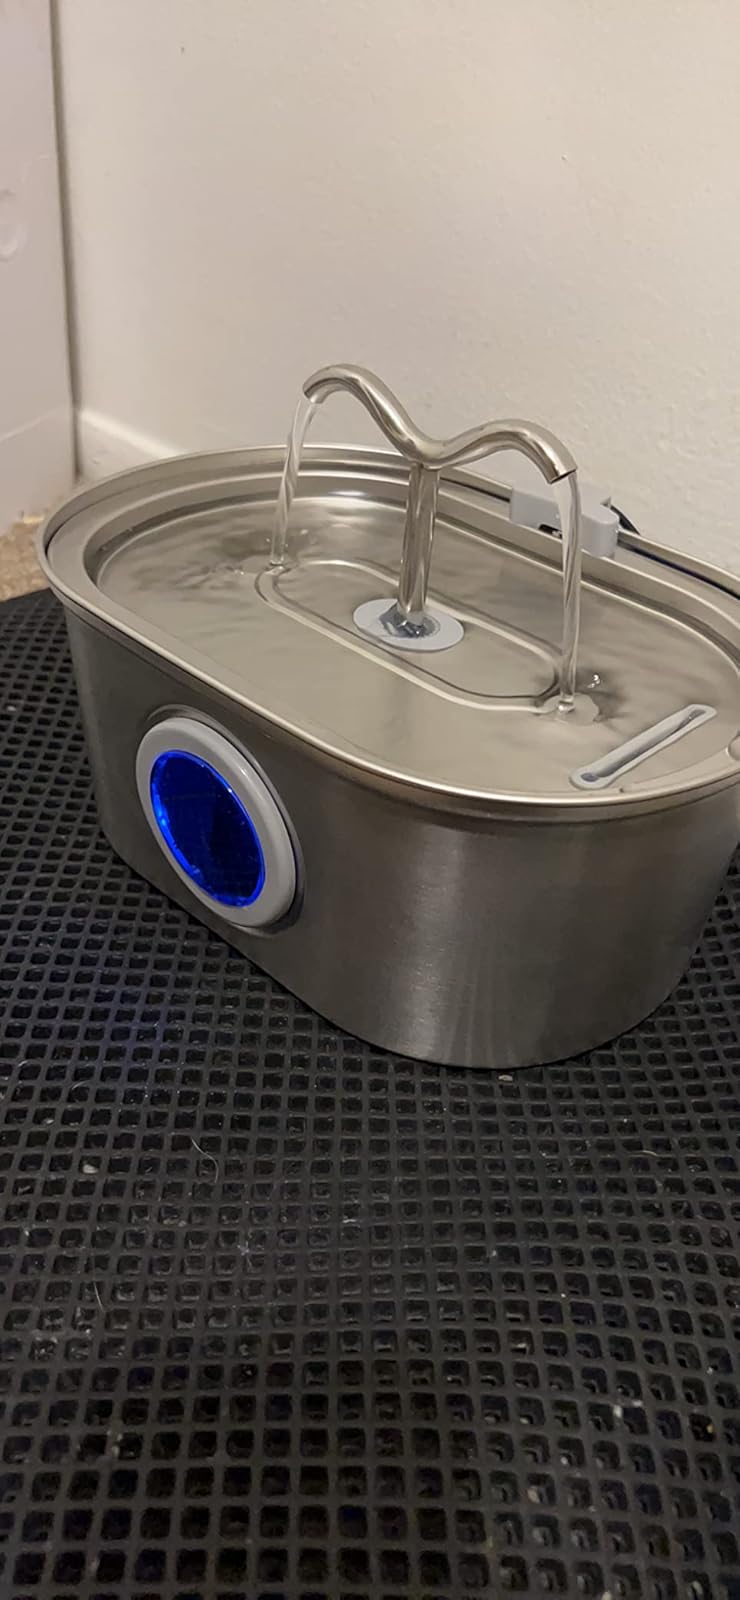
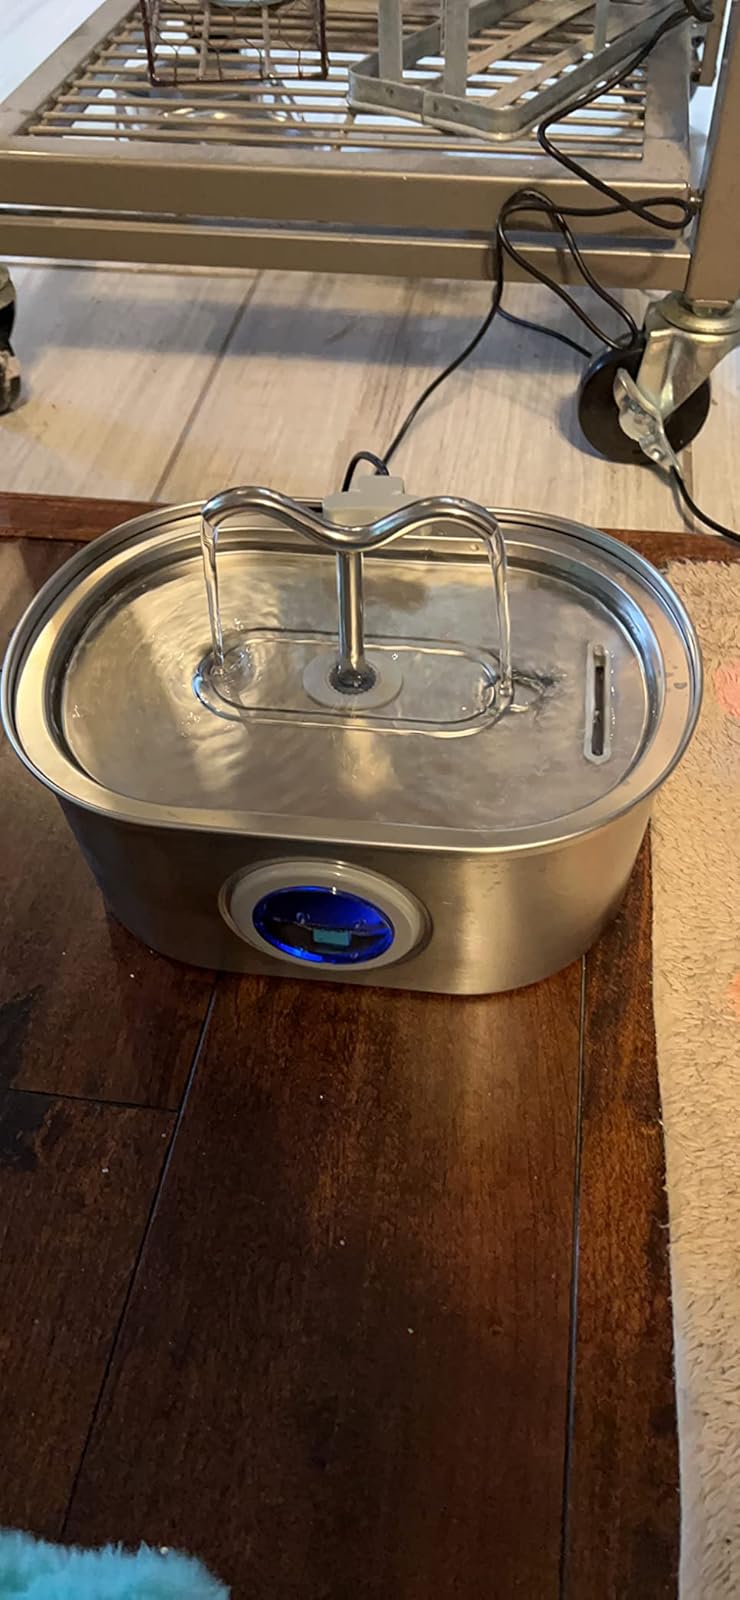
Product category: items_bowl
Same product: yes